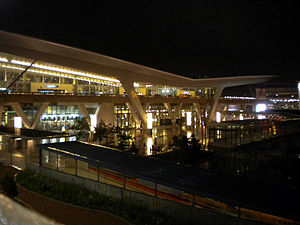
Cape Town International Airport
Cape Town International Airport er den primære lufthavn i byen Kapstaden, og er den anden travleste lufthavn i Sydafrika efter O.R. Tambo International Airport i Johannesburg, og er den tredje travleste i Afrika. Beliggende cirka 20 km fra byens centrum, blev lufthavnen åbnet i 1954 for at erstatte Cape Town tidligere lufthavn, Wingfield Aerodrome. Cape Town International Airport er den eneste lufthavn i Cape Town hovedstadsområdet, der tilbyder passagerruteflyvninger. Lufthavnen har indenlandske og internationale terminaler, forbundet af en fælles central terminal.